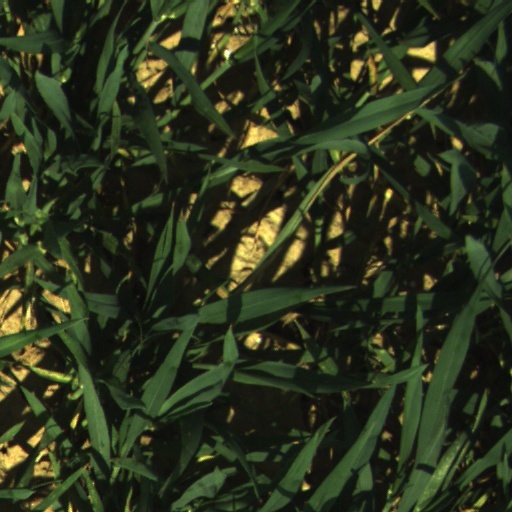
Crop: wheat